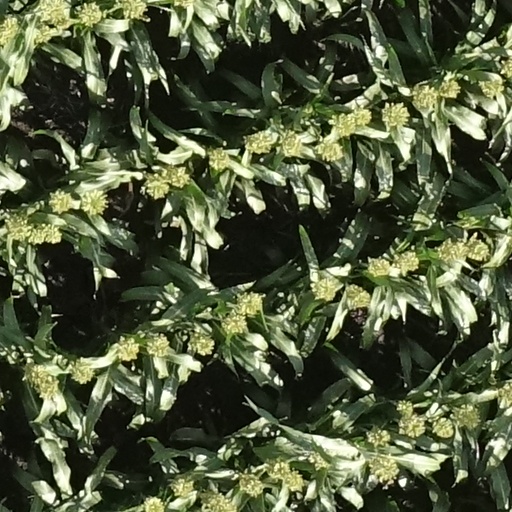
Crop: sorghum